List of Francisco Goya's tapestry cartoons

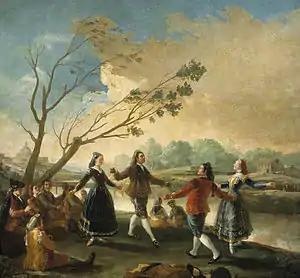
"El baile de San Antonio de la Florida", 1791–1792

This is a complete list of Francisco Goya's 63 large cartoons for tapestries (Spanish: "cartones para tapices") painted on commission for Charles III of Spain and later Charles IV of Spain between 1775 and 1791 to hang in the San Lorenzo de El Escorial and El Pardo palaces. The word "cartoon" is derived from the Italian "cartone", which describes a large sheet of paper used in preparation for a later painting or tapestry. Goya's were executed on canvas which was then woven into wool tapestry to a large mural scale. While many of the large finished works are today in the Prado Museum, the original sketches were sold as works in their own right.